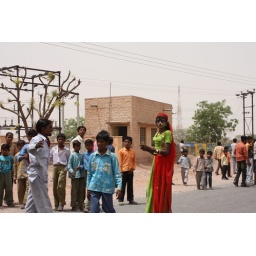
We drove past this child wedding in the street - we think the bride is the freaky one in the red and green.